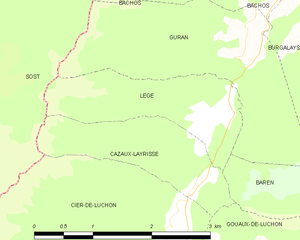
Lège est une commune française située dans le département de la Haute-Garonne, en région Occitanie.